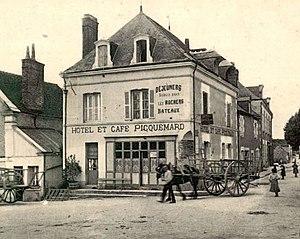
Place et hôtel à Courçay.
Courçay est une commune française située dans le département d'Indre-et-Loire, en région Centre-Val de Loire.